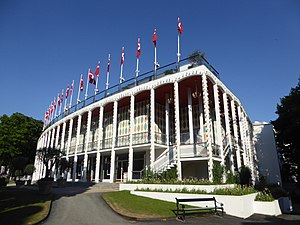
Frits Schlegel / Værker
Tivolis Koncertsal, København (1956)
Frits Schlegel var en dansk funktionalistisk arkitekt, der var den første til at eksperimentere med in situ-støbte betonhuse på dansk grund.